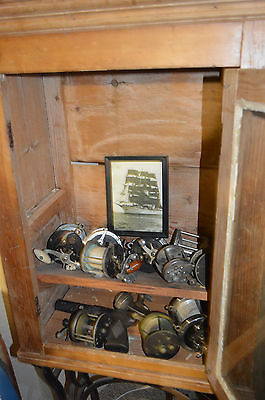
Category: cabinet